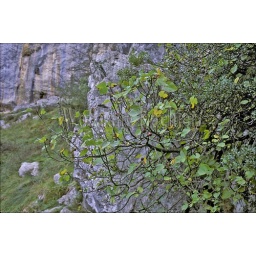
Spain, near santander, ramales de la victoria, fig tree in mountains